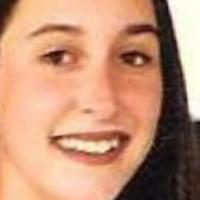
Age group: age 11-20